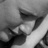
Emotion: sad